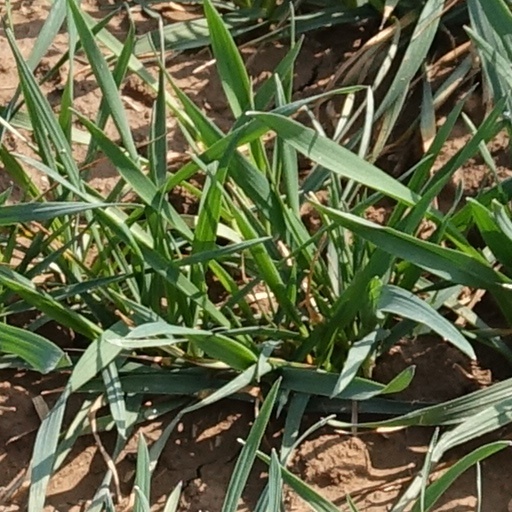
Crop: wheat